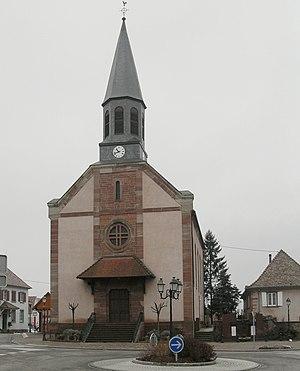
L'église Saint-Antoine à Hohengœft
Hohengœft est une commune française située dans le département du Bas-Rhin, en région Grand Est.